Deer Isle (island)

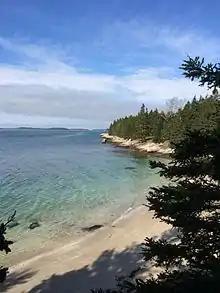
A beach on Deer Isle.

Deer Isle is an island in Hancock County, Maine, United States. There are two communities on the island, Deer Isle and Stonington.